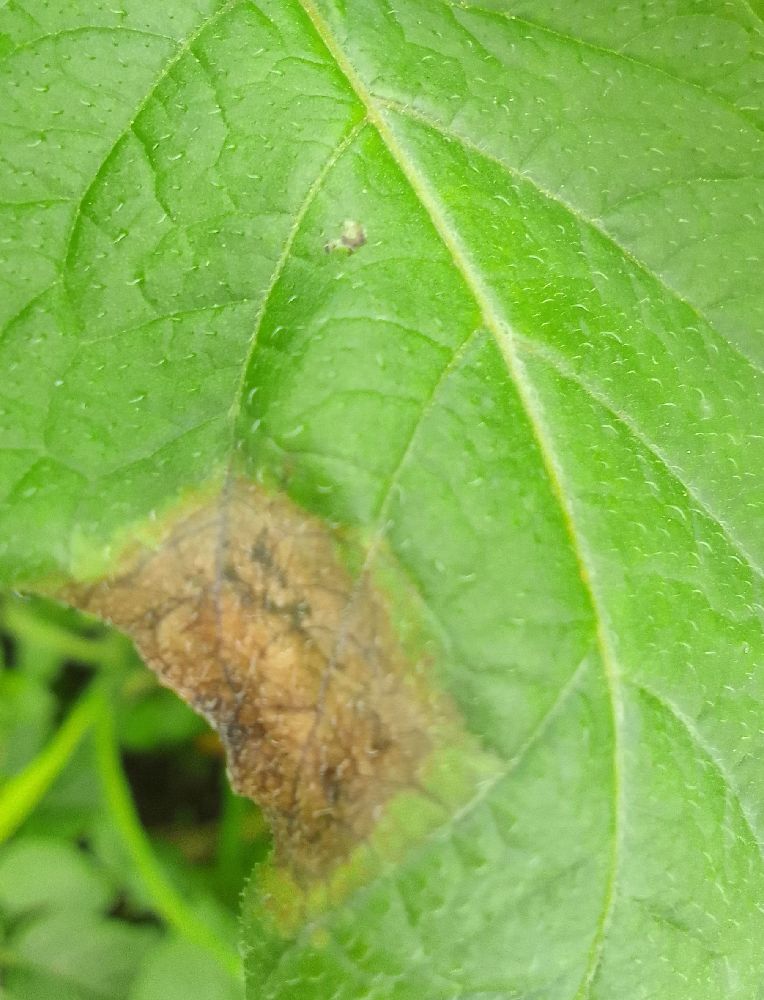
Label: Late blight